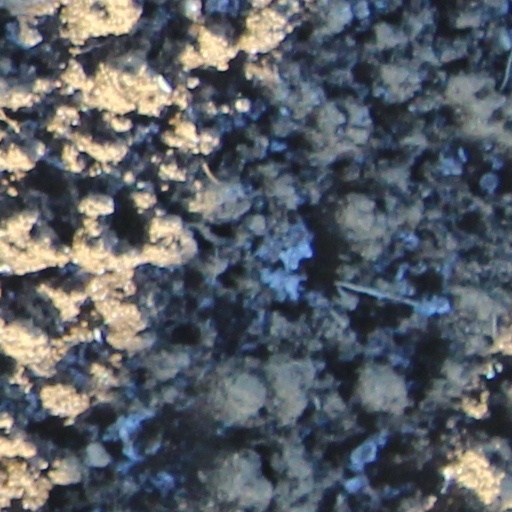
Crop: wheat